Beaurains

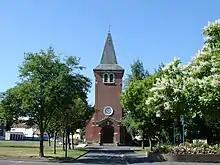
Church in Beaurains

The first church here was built in 674. In the 12th century, the parish council created an important leprosarium that treated Jean Bodel, a French poet.
On 21 December 1922, a large treasure was discovered dating from the Roman era. Known as the Beaurains Treasure, much was squandered and the little that remains is now at Arras. However, a silver candelabra, gold coins and some jewellery from the treasure are also in the British Museum.